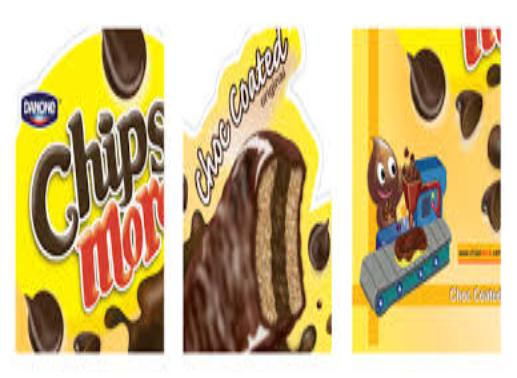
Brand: Chipsmore
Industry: Food